Eastern Union Railway

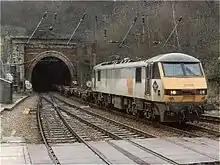
Stoke Hill Tunnel, Ipswich, in 1994

The EUR Ipswich station was a terminus, at the corner of Wherstead Road and Croft Road, and was unsuitable for continuing northwards. The new line diverged from the earlier route at Halifax Junction, a little to the south of the station. The planned line was to pass through a tunnel under Stoke Hill.